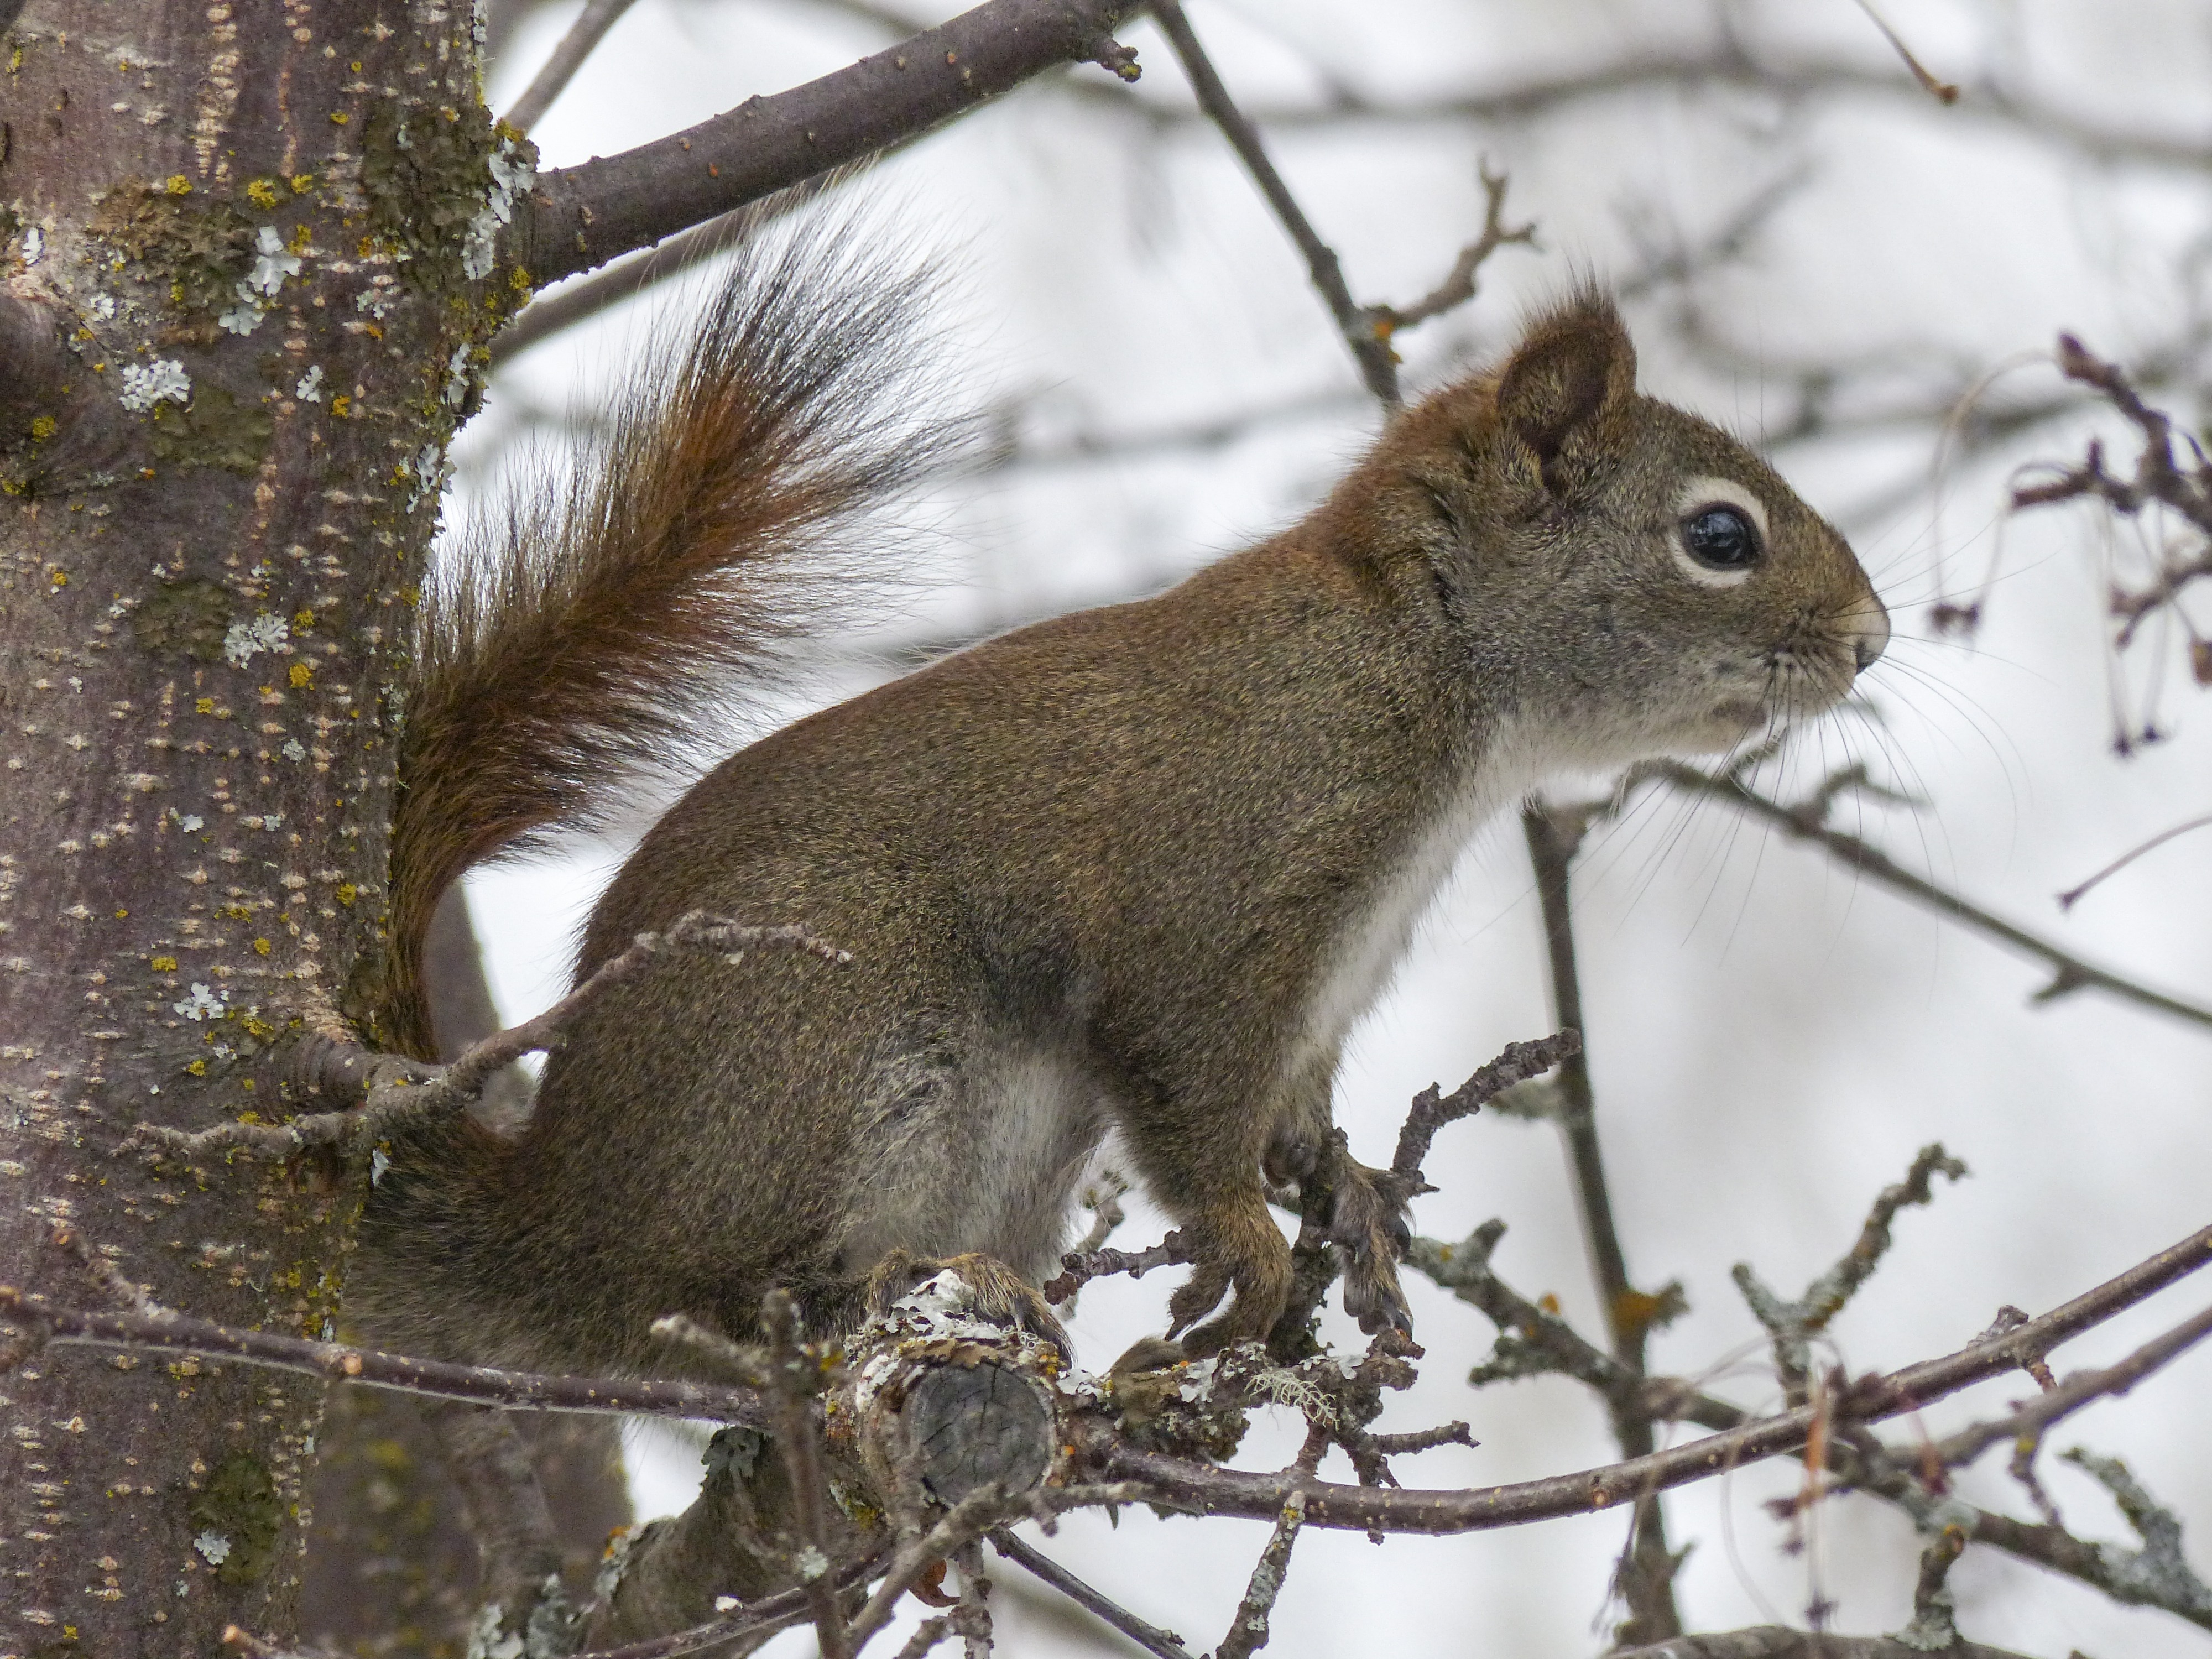
tree, nature, forest, branch, snow, winter, animal, wildlife, spring, mammal, squirrel, rodent, fauna, close up, wild life, outside, whiskers, vertebrate, watching, beware, attention, fox squirrel